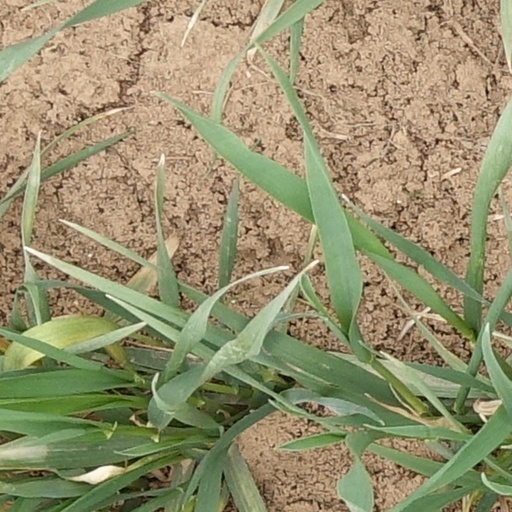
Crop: wheat